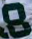
Number: 8